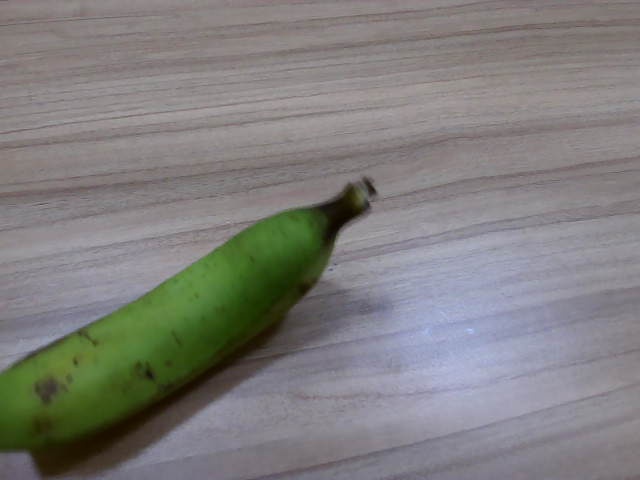
Label: Raw_Banana